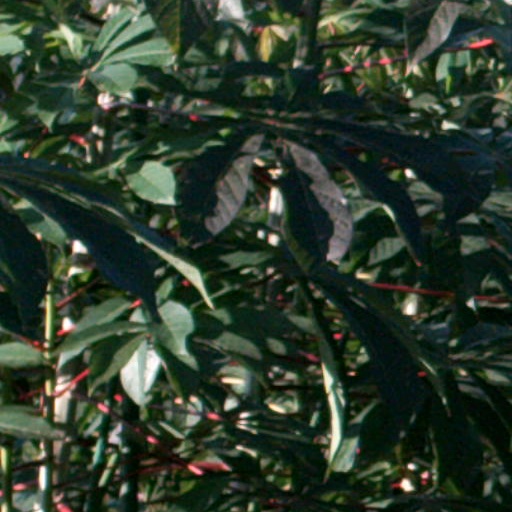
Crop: cassava